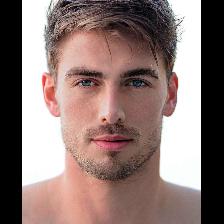
Label: Human